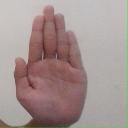
अक्षर: ध